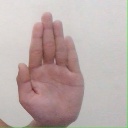
अक्षर: ध